Helena Forti

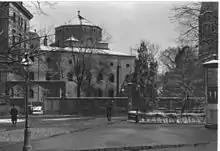
Semper's synagogue in 1910; Forti lived in the building just seen to the right, which was attached to the synagogue grounds.

The family's apartment in Dresden was in Zeughausstrasse 2, adjacent to the Synagogue (also designed by Gottfried Semper, the court opera architect). The Jewish local community had its offices in this building as well. Apart from participation in a 1916 concert in the synagogue, it is not known if Forti had any specific connection to the Jewish community or if she was Jewish – later, in 1933, her husband would be accused by the Nazi party of having a Jewish wife.